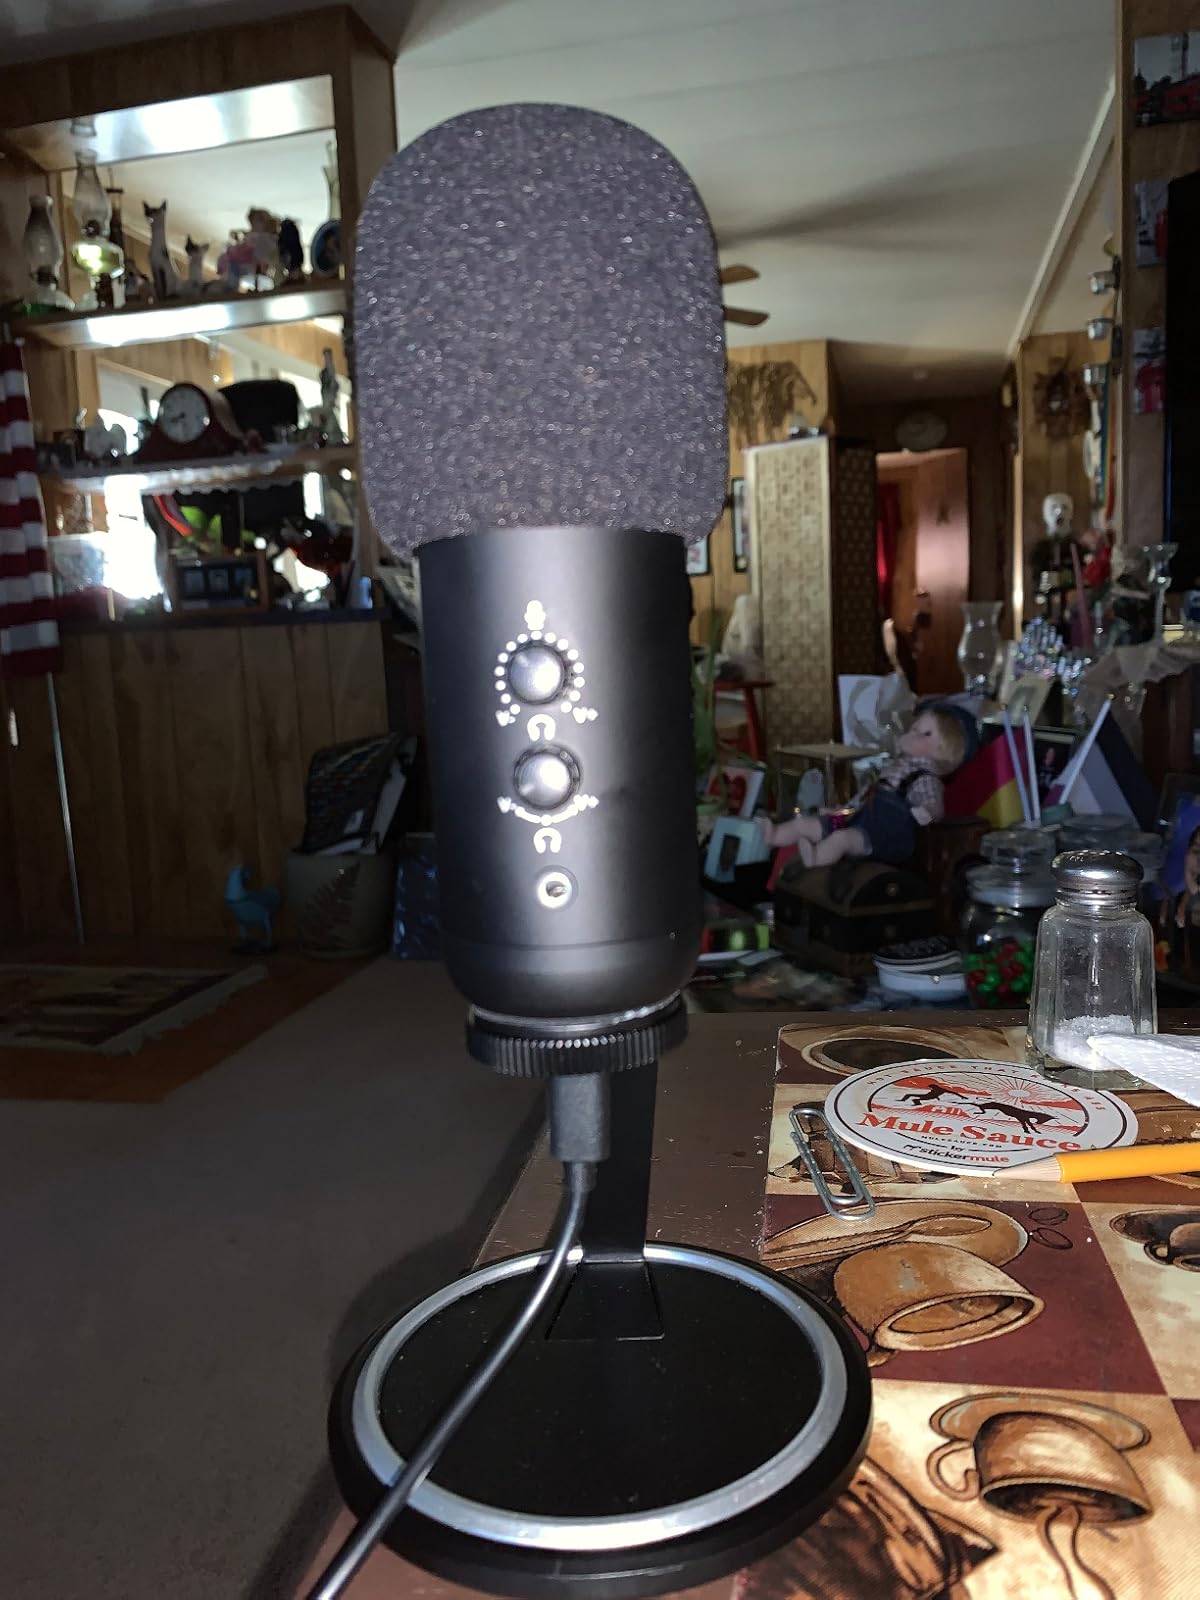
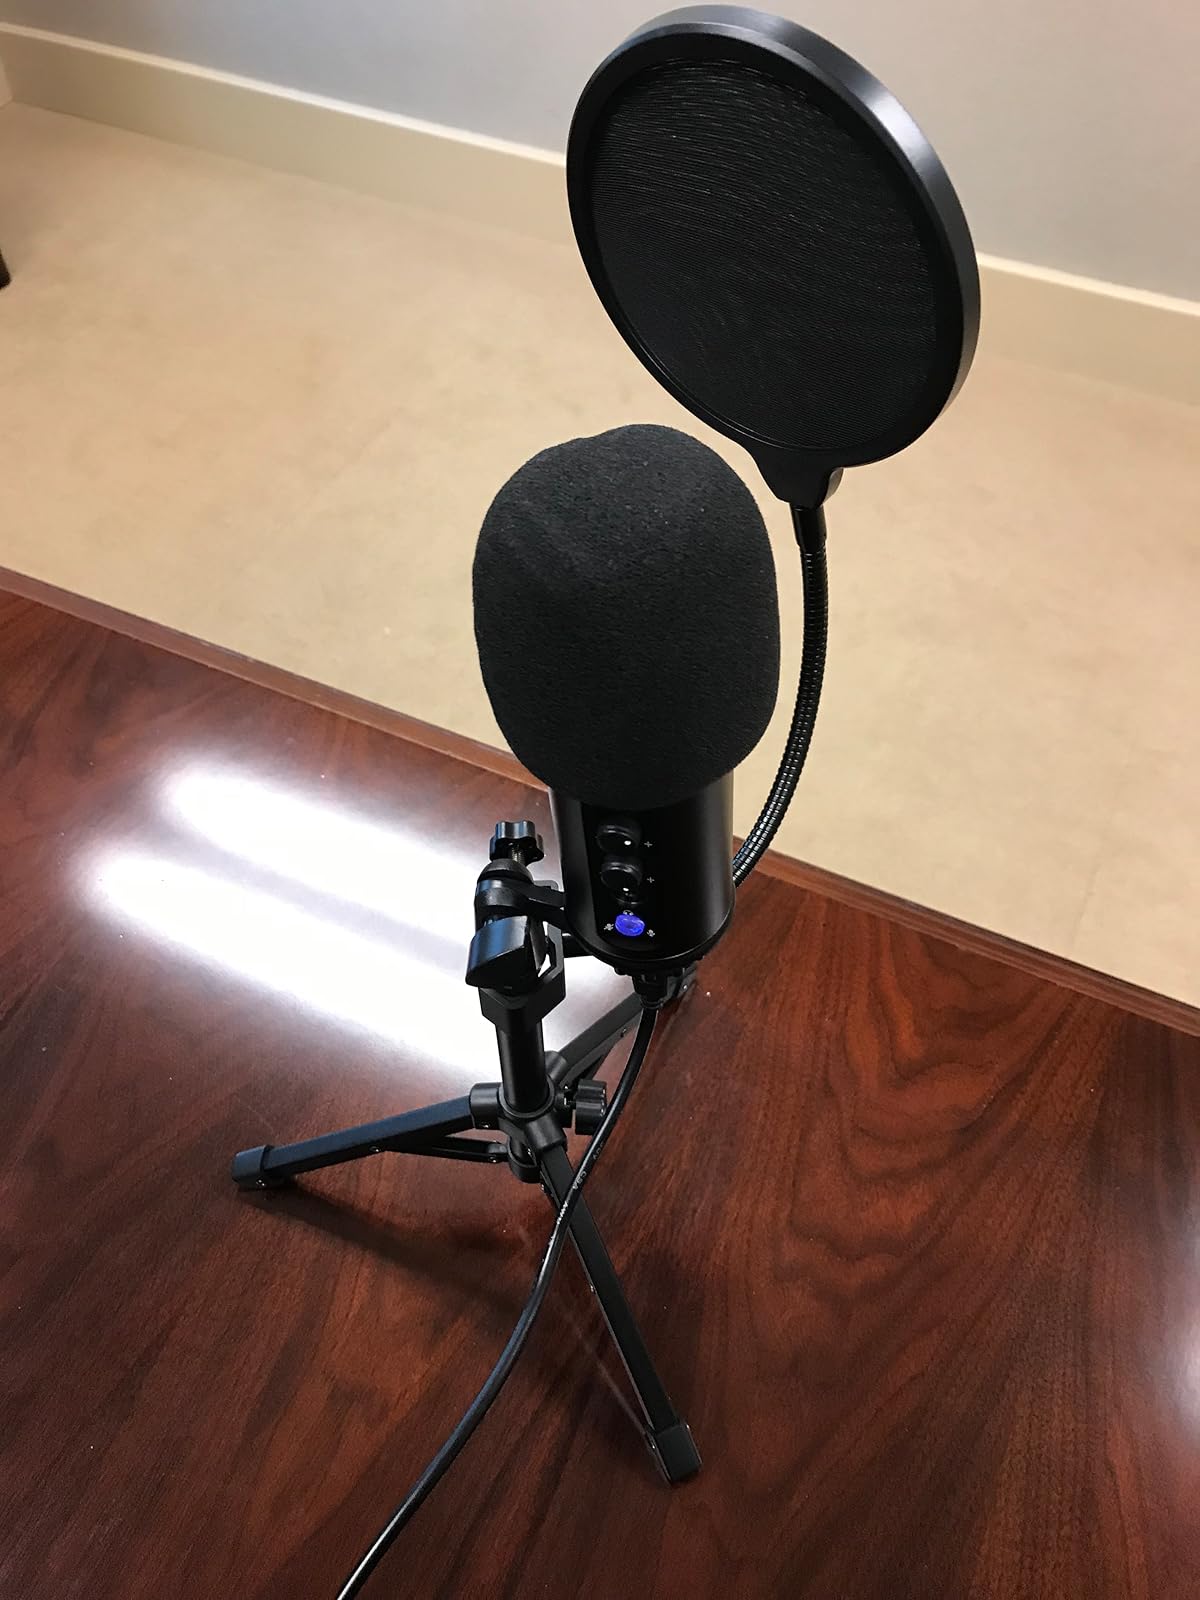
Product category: microphone
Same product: no